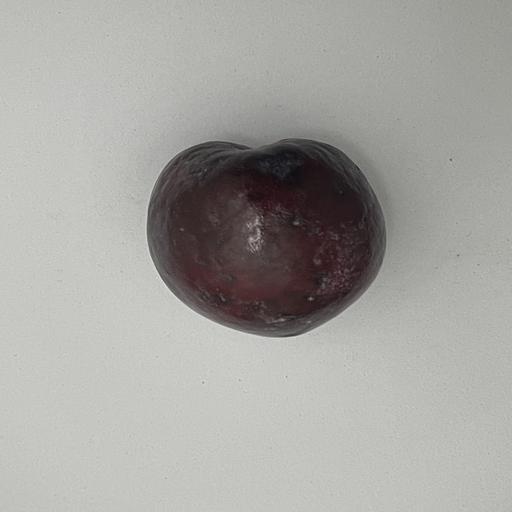
Crop type: Palm